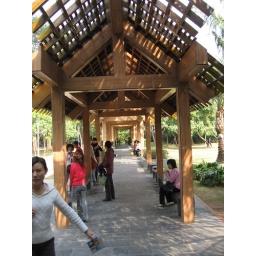
This is one of the structures described as the &amp;quot;gallery&amp;quot; on signs in the Shenzhen mangrove forest park.